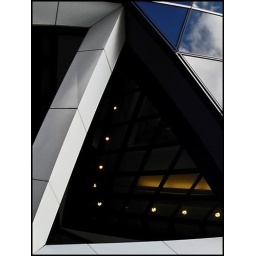
The Gherkin office building in London (and its surroundings)